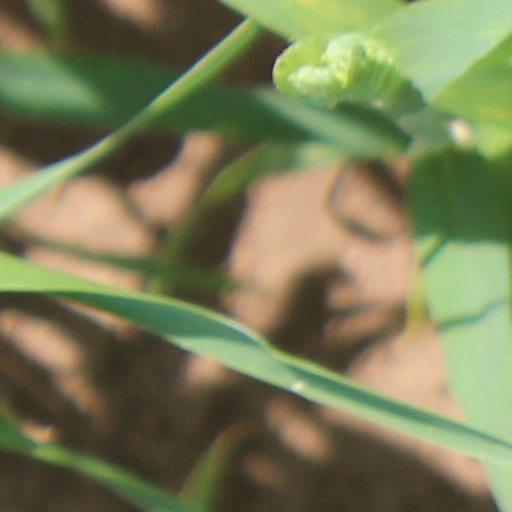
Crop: wheat